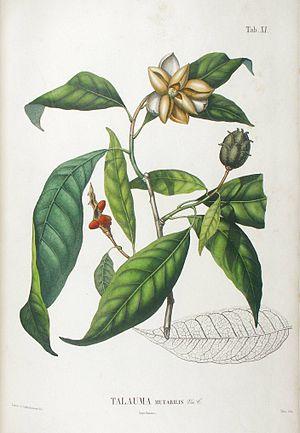
Image lithographiée et main-colorée de Talauma mutabilis var. acuminata Blume. Lame XI dans C.L. Blume, Flora Javae, pars 19-20 Magnoliaceae (1829).